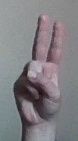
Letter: taa